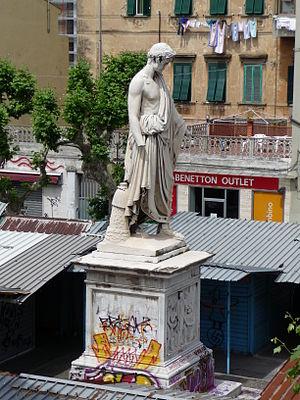
Monument à Léopold II de Toscane, Place du 20 Septembre, Livourne, Italie.